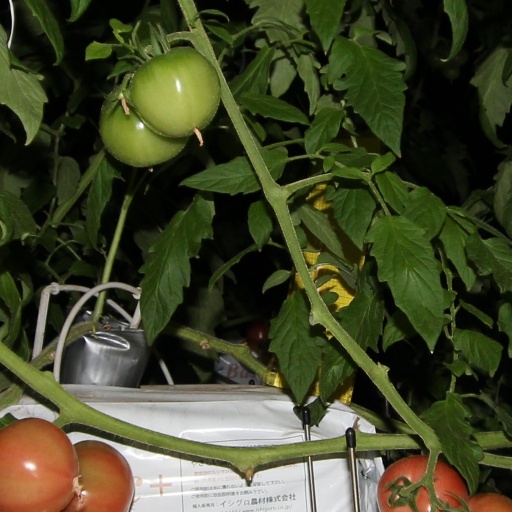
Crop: tomato